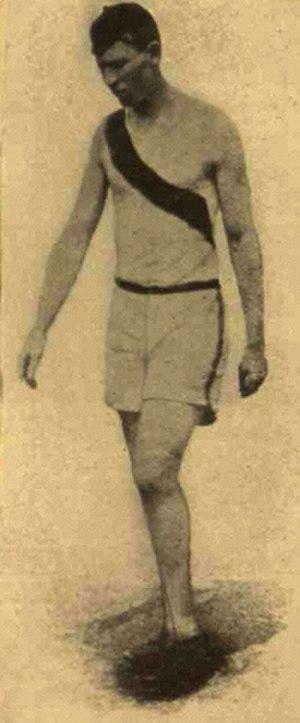
Daniel Joseph « Dan » Kelly est un athlète américain spécialiste du saut en longueur. Affilié au Spokane Athletic Club, il mesurait 1,76 m pour 66 kg.